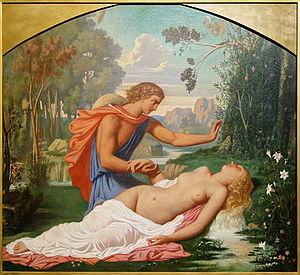
Aréthuse et Alphée, La Piscine, Roubaix.
Léopold Burthe, est un peintre franco-américain.